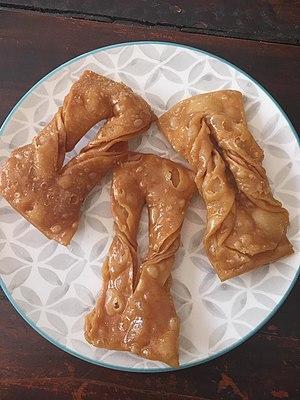
pâtisserie réunionnaise
Le bonbon cravate est une friandise croustillante que l'on consomme sur l'île de La Réunion. Fabriquée à partir d'une pâte à base de farine, de riz et de sucre à laquelle on fait subir une friture à l'huile, elle est vendue dans les boulangeries et les épiceries de quartier, notamment dans les boutiques chinois. Son nom lui vient de sa forme finale, qui est celle d'une fine feuille rectangulaire torsadée en son centre pour ressembler à un nœud papillon cassant.